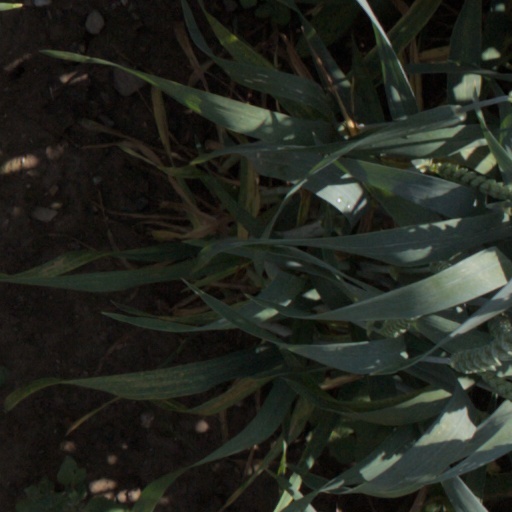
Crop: wheat